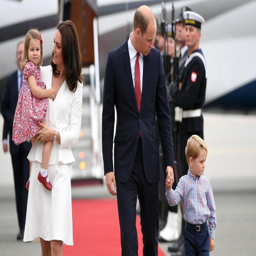
duke and person with their children , arrive at the airport .